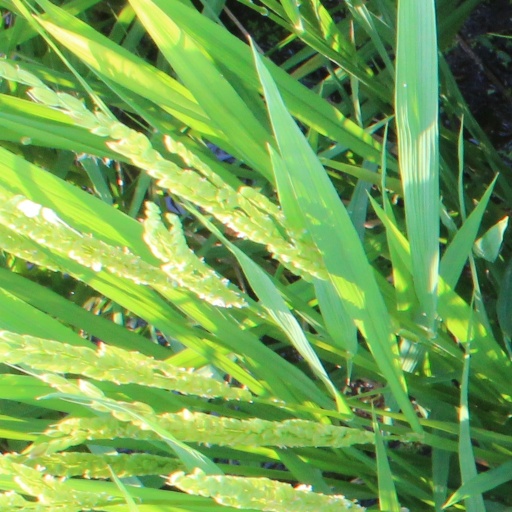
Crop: rice